Refuge Marinelli Bombardieri

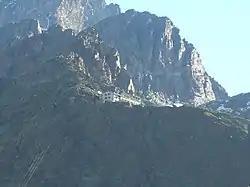
Refuge Marinelli Bombardieri

Refuge Marinelli Bombardieri is a refuge in the Alps.